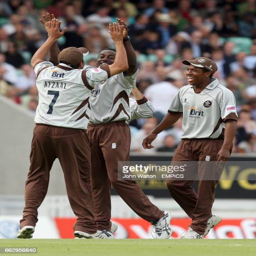
cricket player is congratulated by his team mates after taking the wicket of cricket player